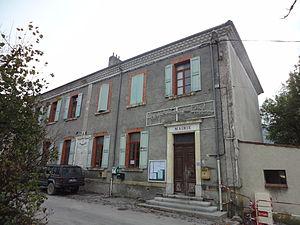
Valbelle est une commune française, située dans le département des Alpes-de-Haute-Provence en région Provence-Alpes-Côte d'Azur.